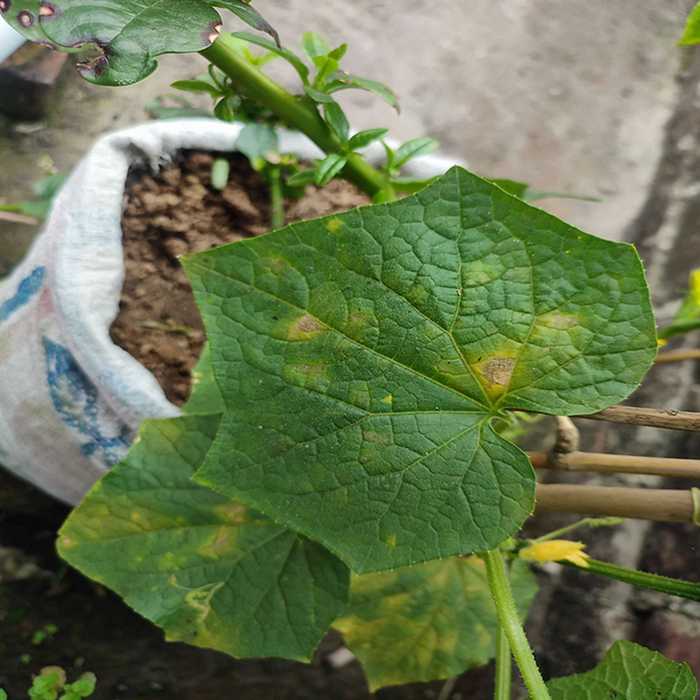
Plant: Cucumber
Label: Downy mildew